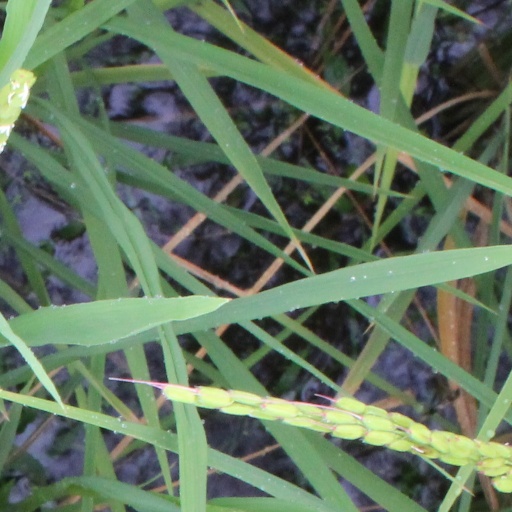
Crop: rice